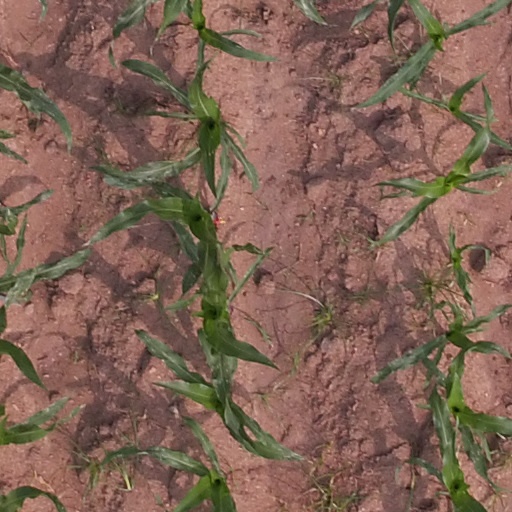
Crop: maize; corn